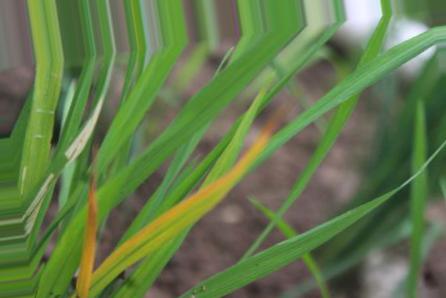
Nhãn: Tungro virus